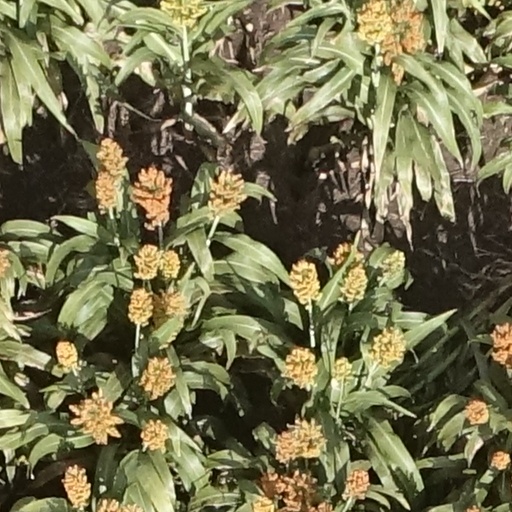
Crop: sorghum